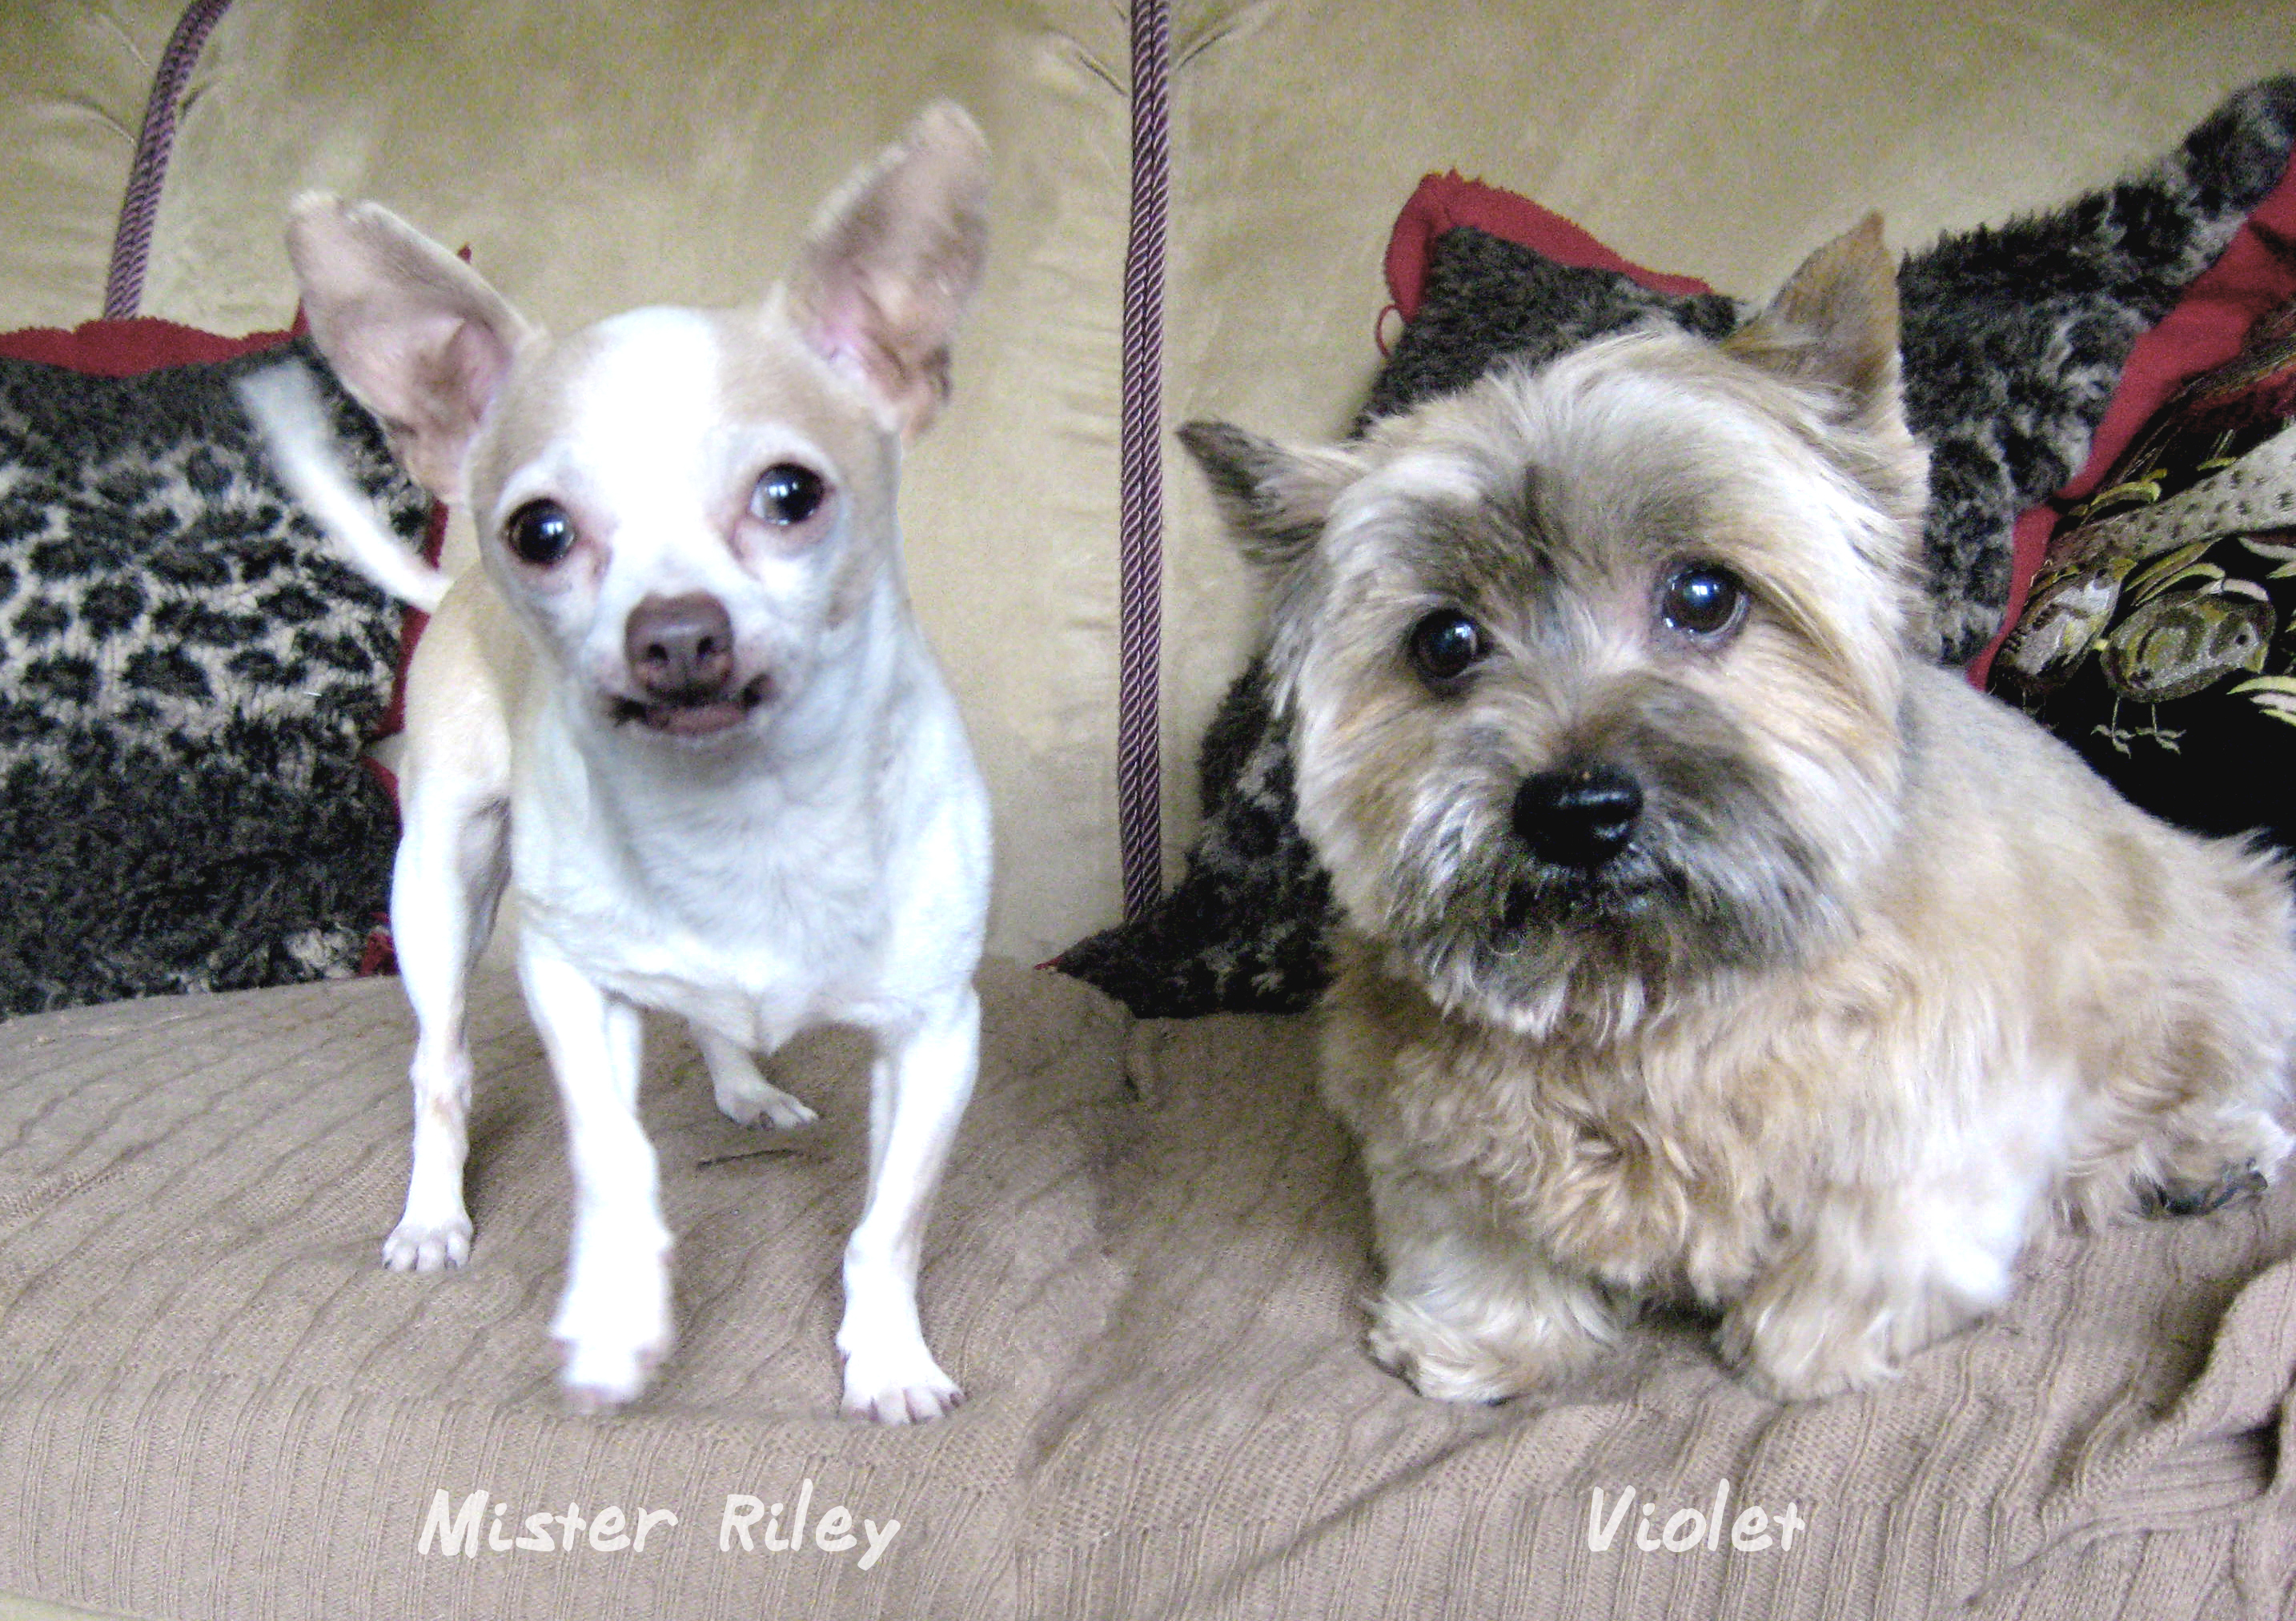
dog, mammal, vertebrate, dog breed, canidae, cairn terrier, carnivore, companion dog, west highland white terrier, snout, puppy, rare breed dog, yorkshire terrier, terrier, toy dog, ancient dog breeds, fawn, norwich terrier